Tichborne case

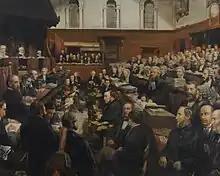
In this painting by Frederick Sargent, the Claimant can be seen sitting in the lower centre; behind him, partially hidden, is Henry George Bogle, son of Andrew Bogle and the Claimant's constant companion and assistant during the trial. In the row behind the Claimant, Kenealy has risen to speak.

The trial, one of the lengthiest cases heard in an English court, began on 21 April 1873 and lasted until 28 February 1874, occupying 188 court days. The tone was dominated by Kenealy's confrontational style; his personal attacks extended not only to witnesses but to the Bench and led to frequent clashes with Cockburn. Under the legal rules that then applied to criminal cases, the Claimant, though present in court, was not allowed to testify. Away from the court he revelled in his celebrity status; the American writer Mark Twain, who was then in London, attended an event at which the Claimant was present and "thought him a rather fine and stately figure". Twain observed that the company were "educated men, men moving in good society. ... It was 'Sir Roger', always 'Sir Roger' on all hands, no one withheld the title".